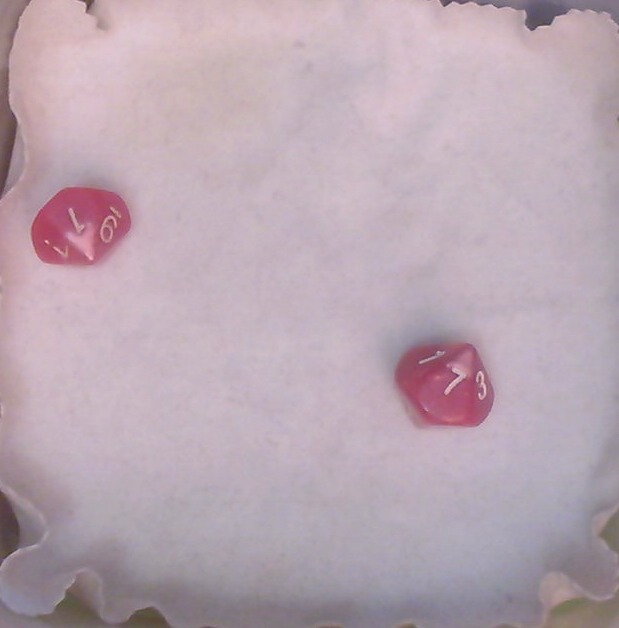
Dice in frame:
type: d10
value: 7
type: d10
value: 3
Label source: human
Face values trusted: no